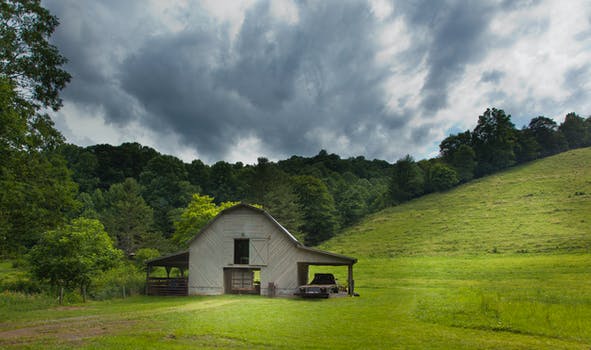
Label: No Watermark